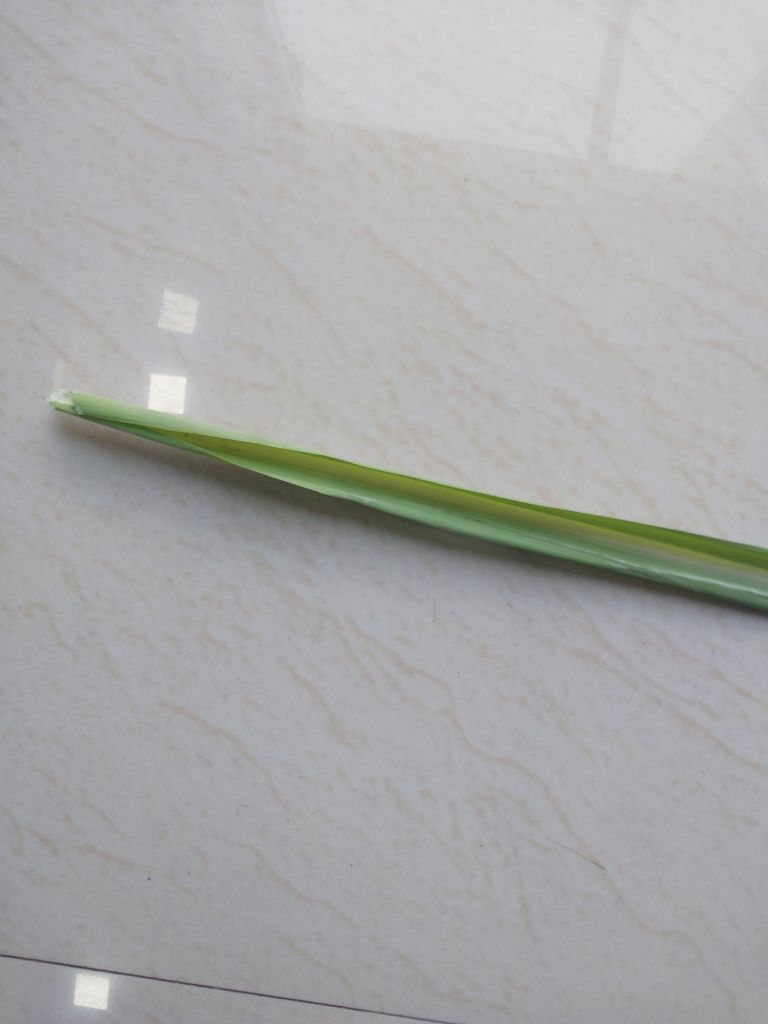
Label: Viral Disease